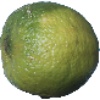
Label: Limes 1